Jian

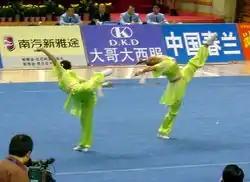
Wushu jian pair event at the 10th All China games

Originally similar to bronze double-edged daggers in varying lengths, jian reached modern lengths by roughly 500 BC. Though there is significant variation in length, balance, and weight of the jian from different periods, within any given period the general purpose of the jian is to be a multipurpose cut and thrust weapon capable of stabbing as well as making both precise cuts and slashes, as opposed to specializing in one form of use. Although the many forms and schools of swordsmanship with the jian vary, the general purpose and use is still not lost.